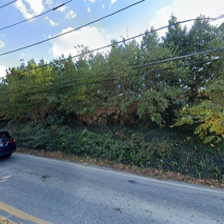
Label: streetView